The Nation, Ontario

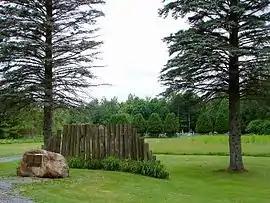
Memorial and graveyard in Lemieux

The Nation also contains one of the larger concentrations of Francophones in Ontario. According to the 2021 Canadian Census, 64.2% of the population use French as their first language, while 34.3% use English as their first language.